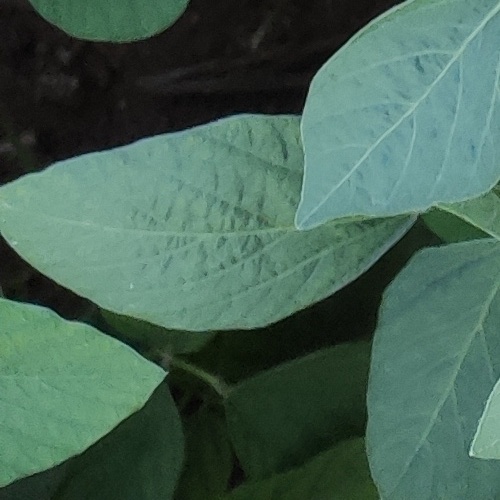
Label: Healthy